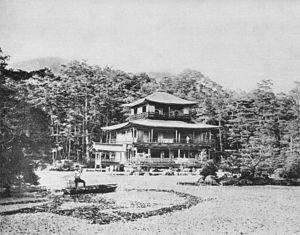
x